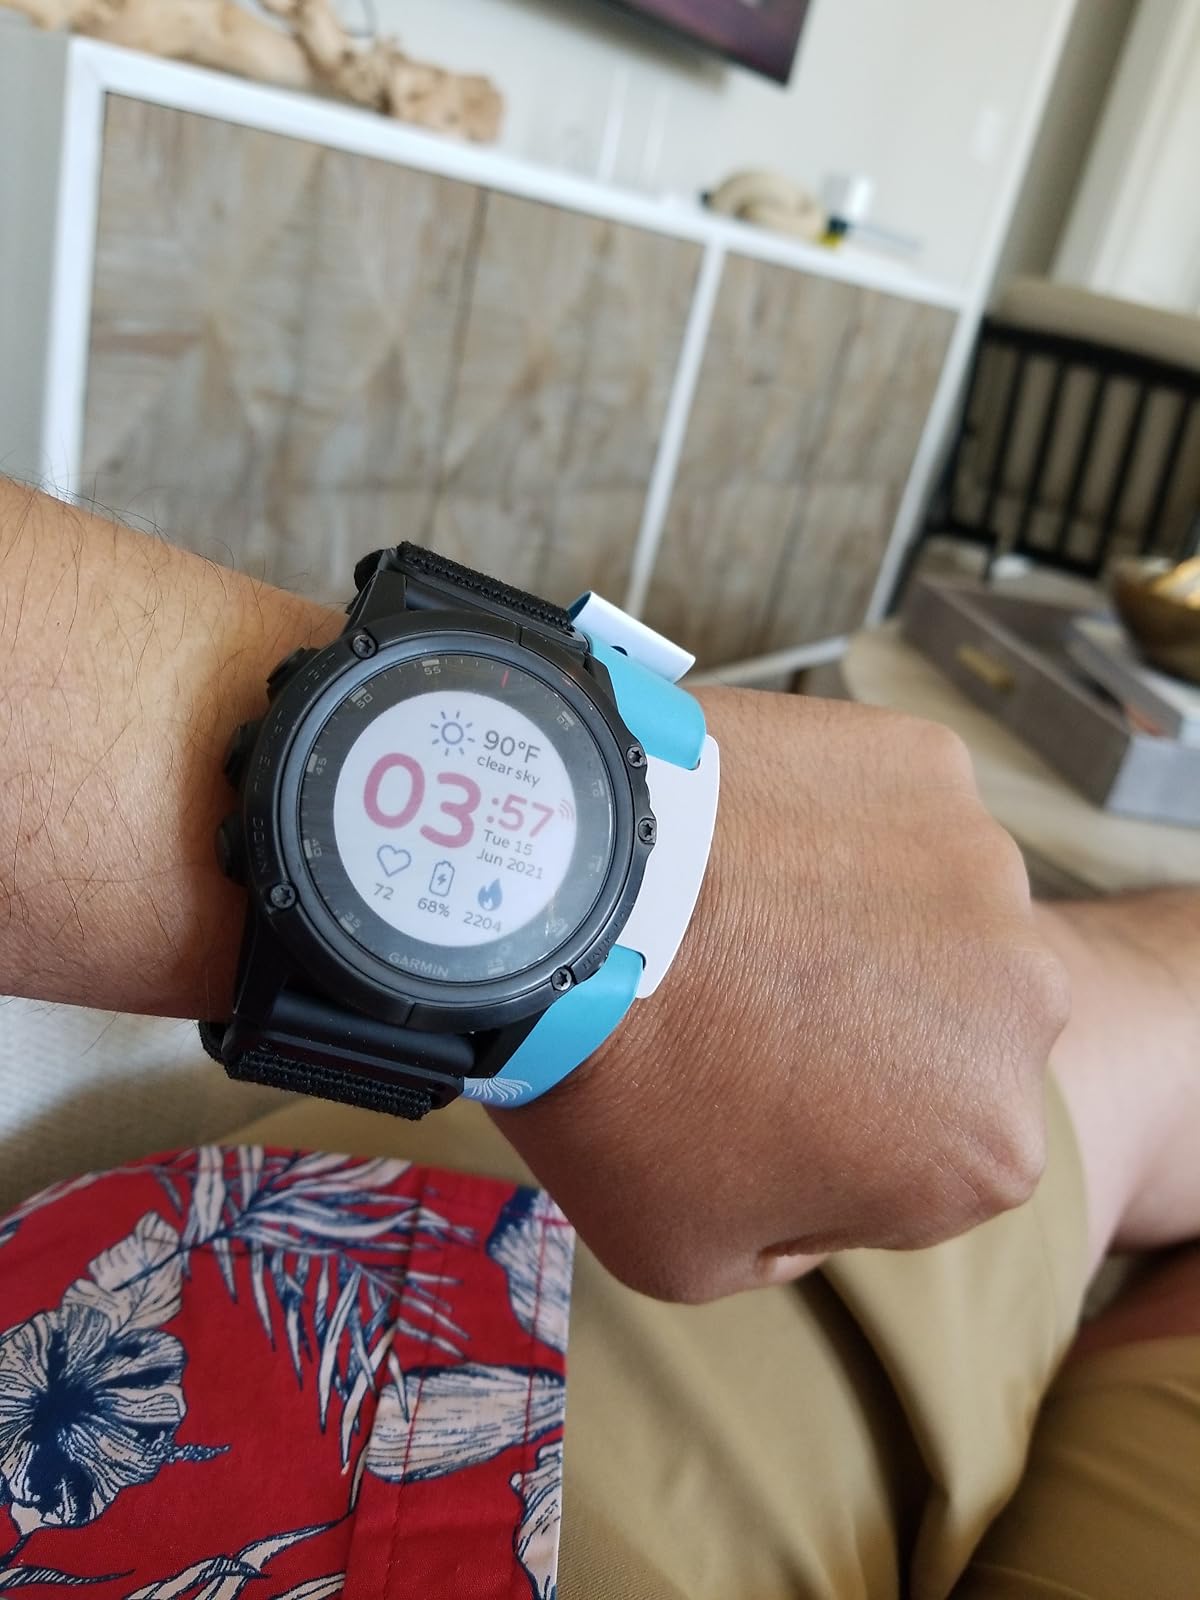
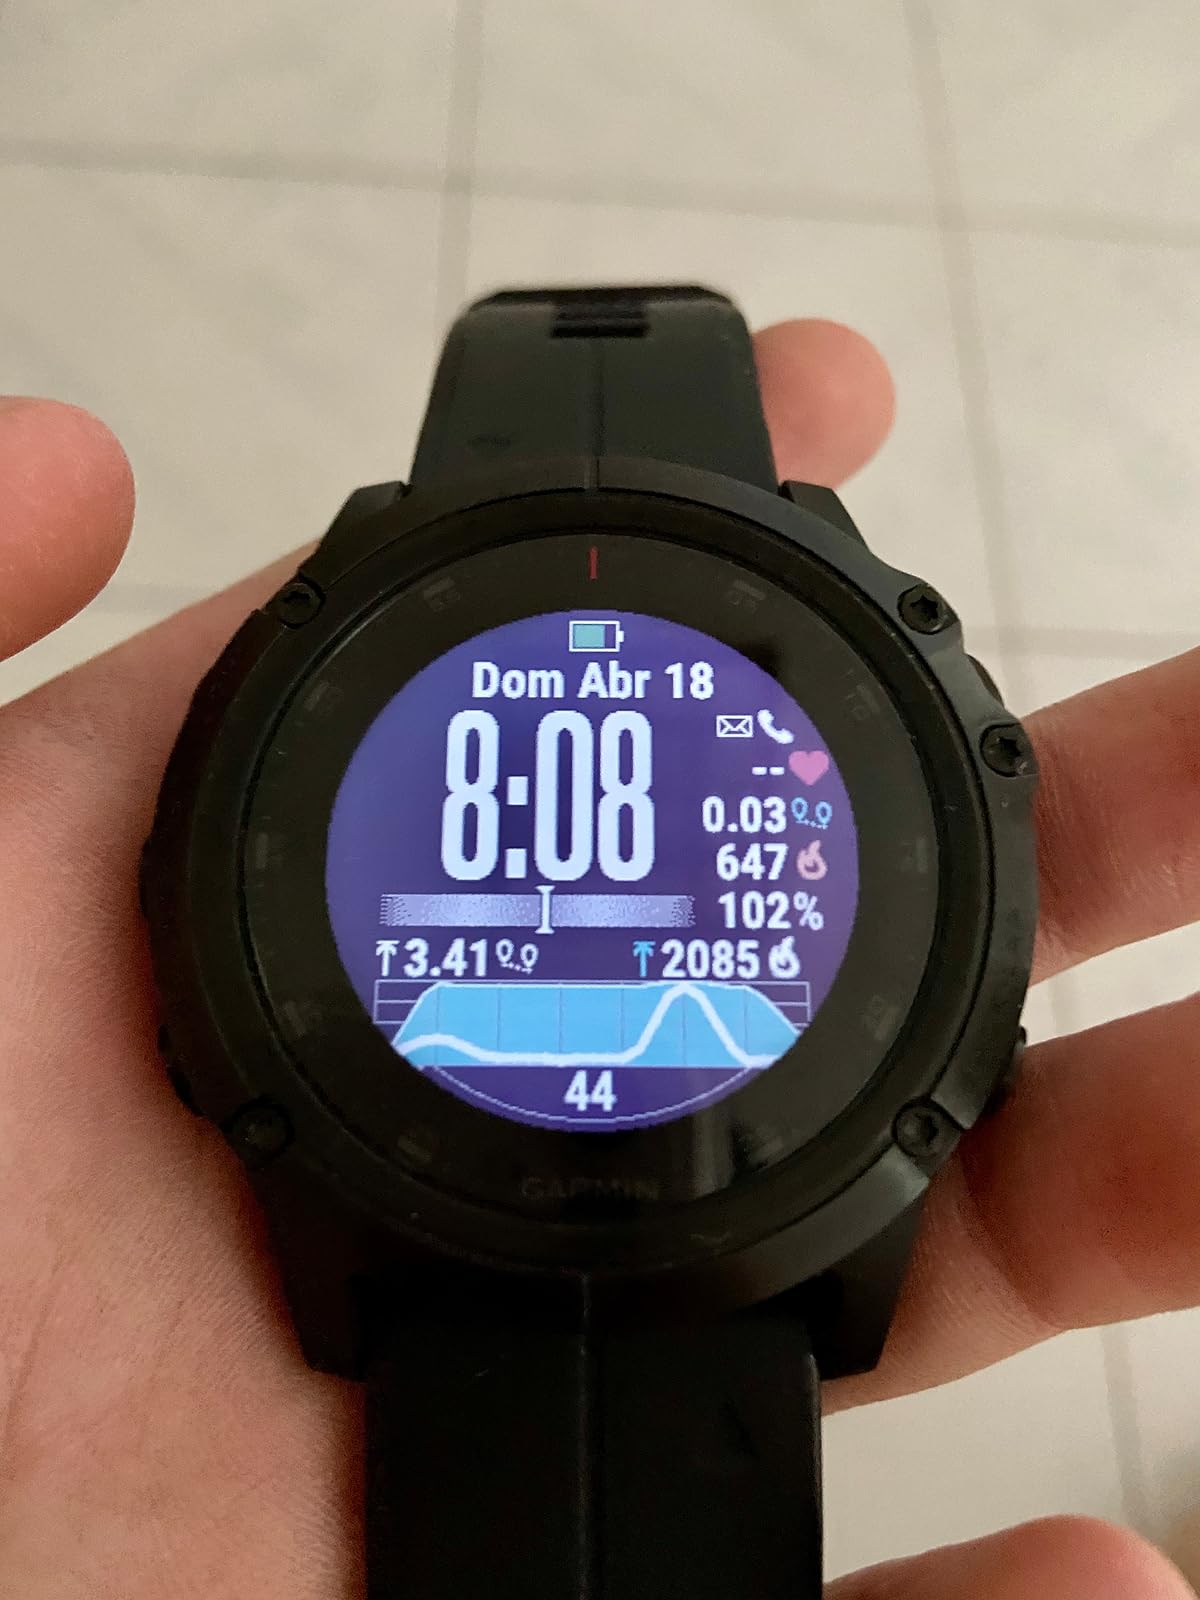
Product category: smartwatch
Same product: yes